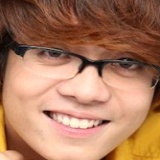
ca sĩ Bùi Anh Tuấn